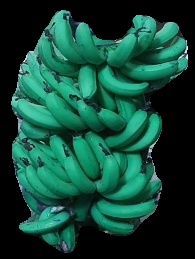
Variety: pachbale
Grade: grade3